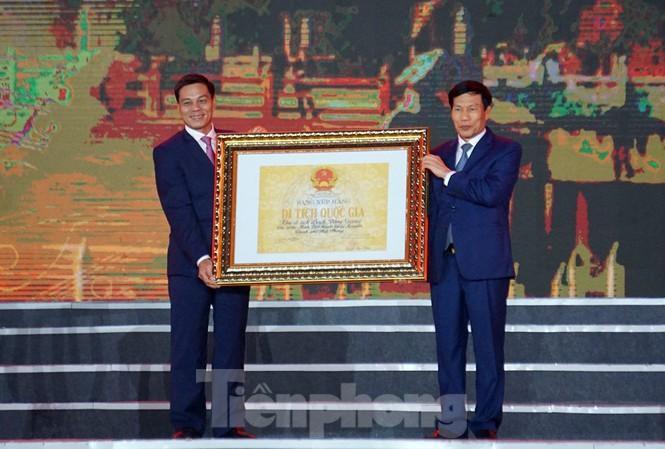
hai người đàn ông đang cầm trên tay một tấm bằng khen